Robert II of France

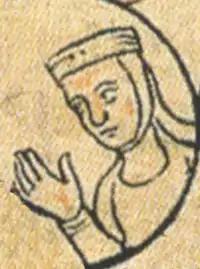
Bertha of Burgundy, detail from a genealogical chart of the Ottonian dynasty in a manuscript of the 2nd half of 12th century.

Now Robert II was determined to find a bride who would give him the much hoped-for male offspring. In early 996, probably during the military campaign against Count Odo I of Blois, he met Countess Bertha of Burgundy, wife of the latter. She was a daughter of King Conrad of Burgundy and his wife Matilda (in turn daughter of King Louis IV of France and Gerberga of Saxony, sister of Otto I, Holy Roman Emperor), so was from an undisputed royal lineage. Robert II and Bertha quickly became attracted to each other despite the complete resistance of Hugh Capet (the House of Blois was the great enemy of the Capetian dynasty). However, Robert II saw, in addition to his personal feelings, that Bertha would also bring all the Blois territories under Capetian control. The deaths in 996 of Odo I of Blois (12 March) and Hugh Capet (24 October) eliminated the main obstacles for a union between Robert II and Bertha.